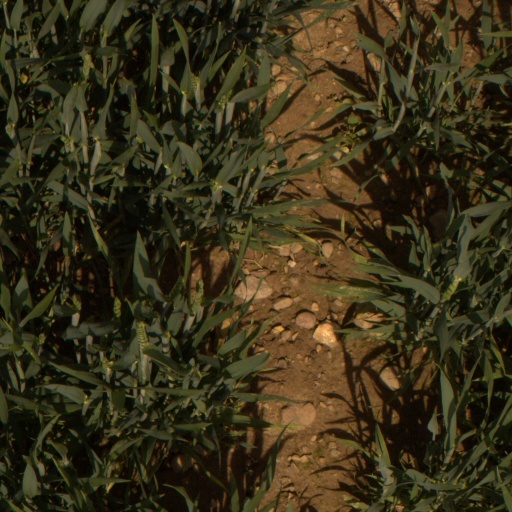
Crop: wheat